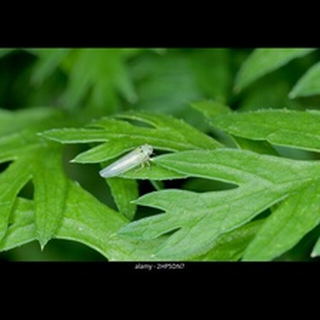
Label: wheat_aphid